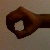
The image shows a hand gesture representing the number 0 in Indian Sign Language.